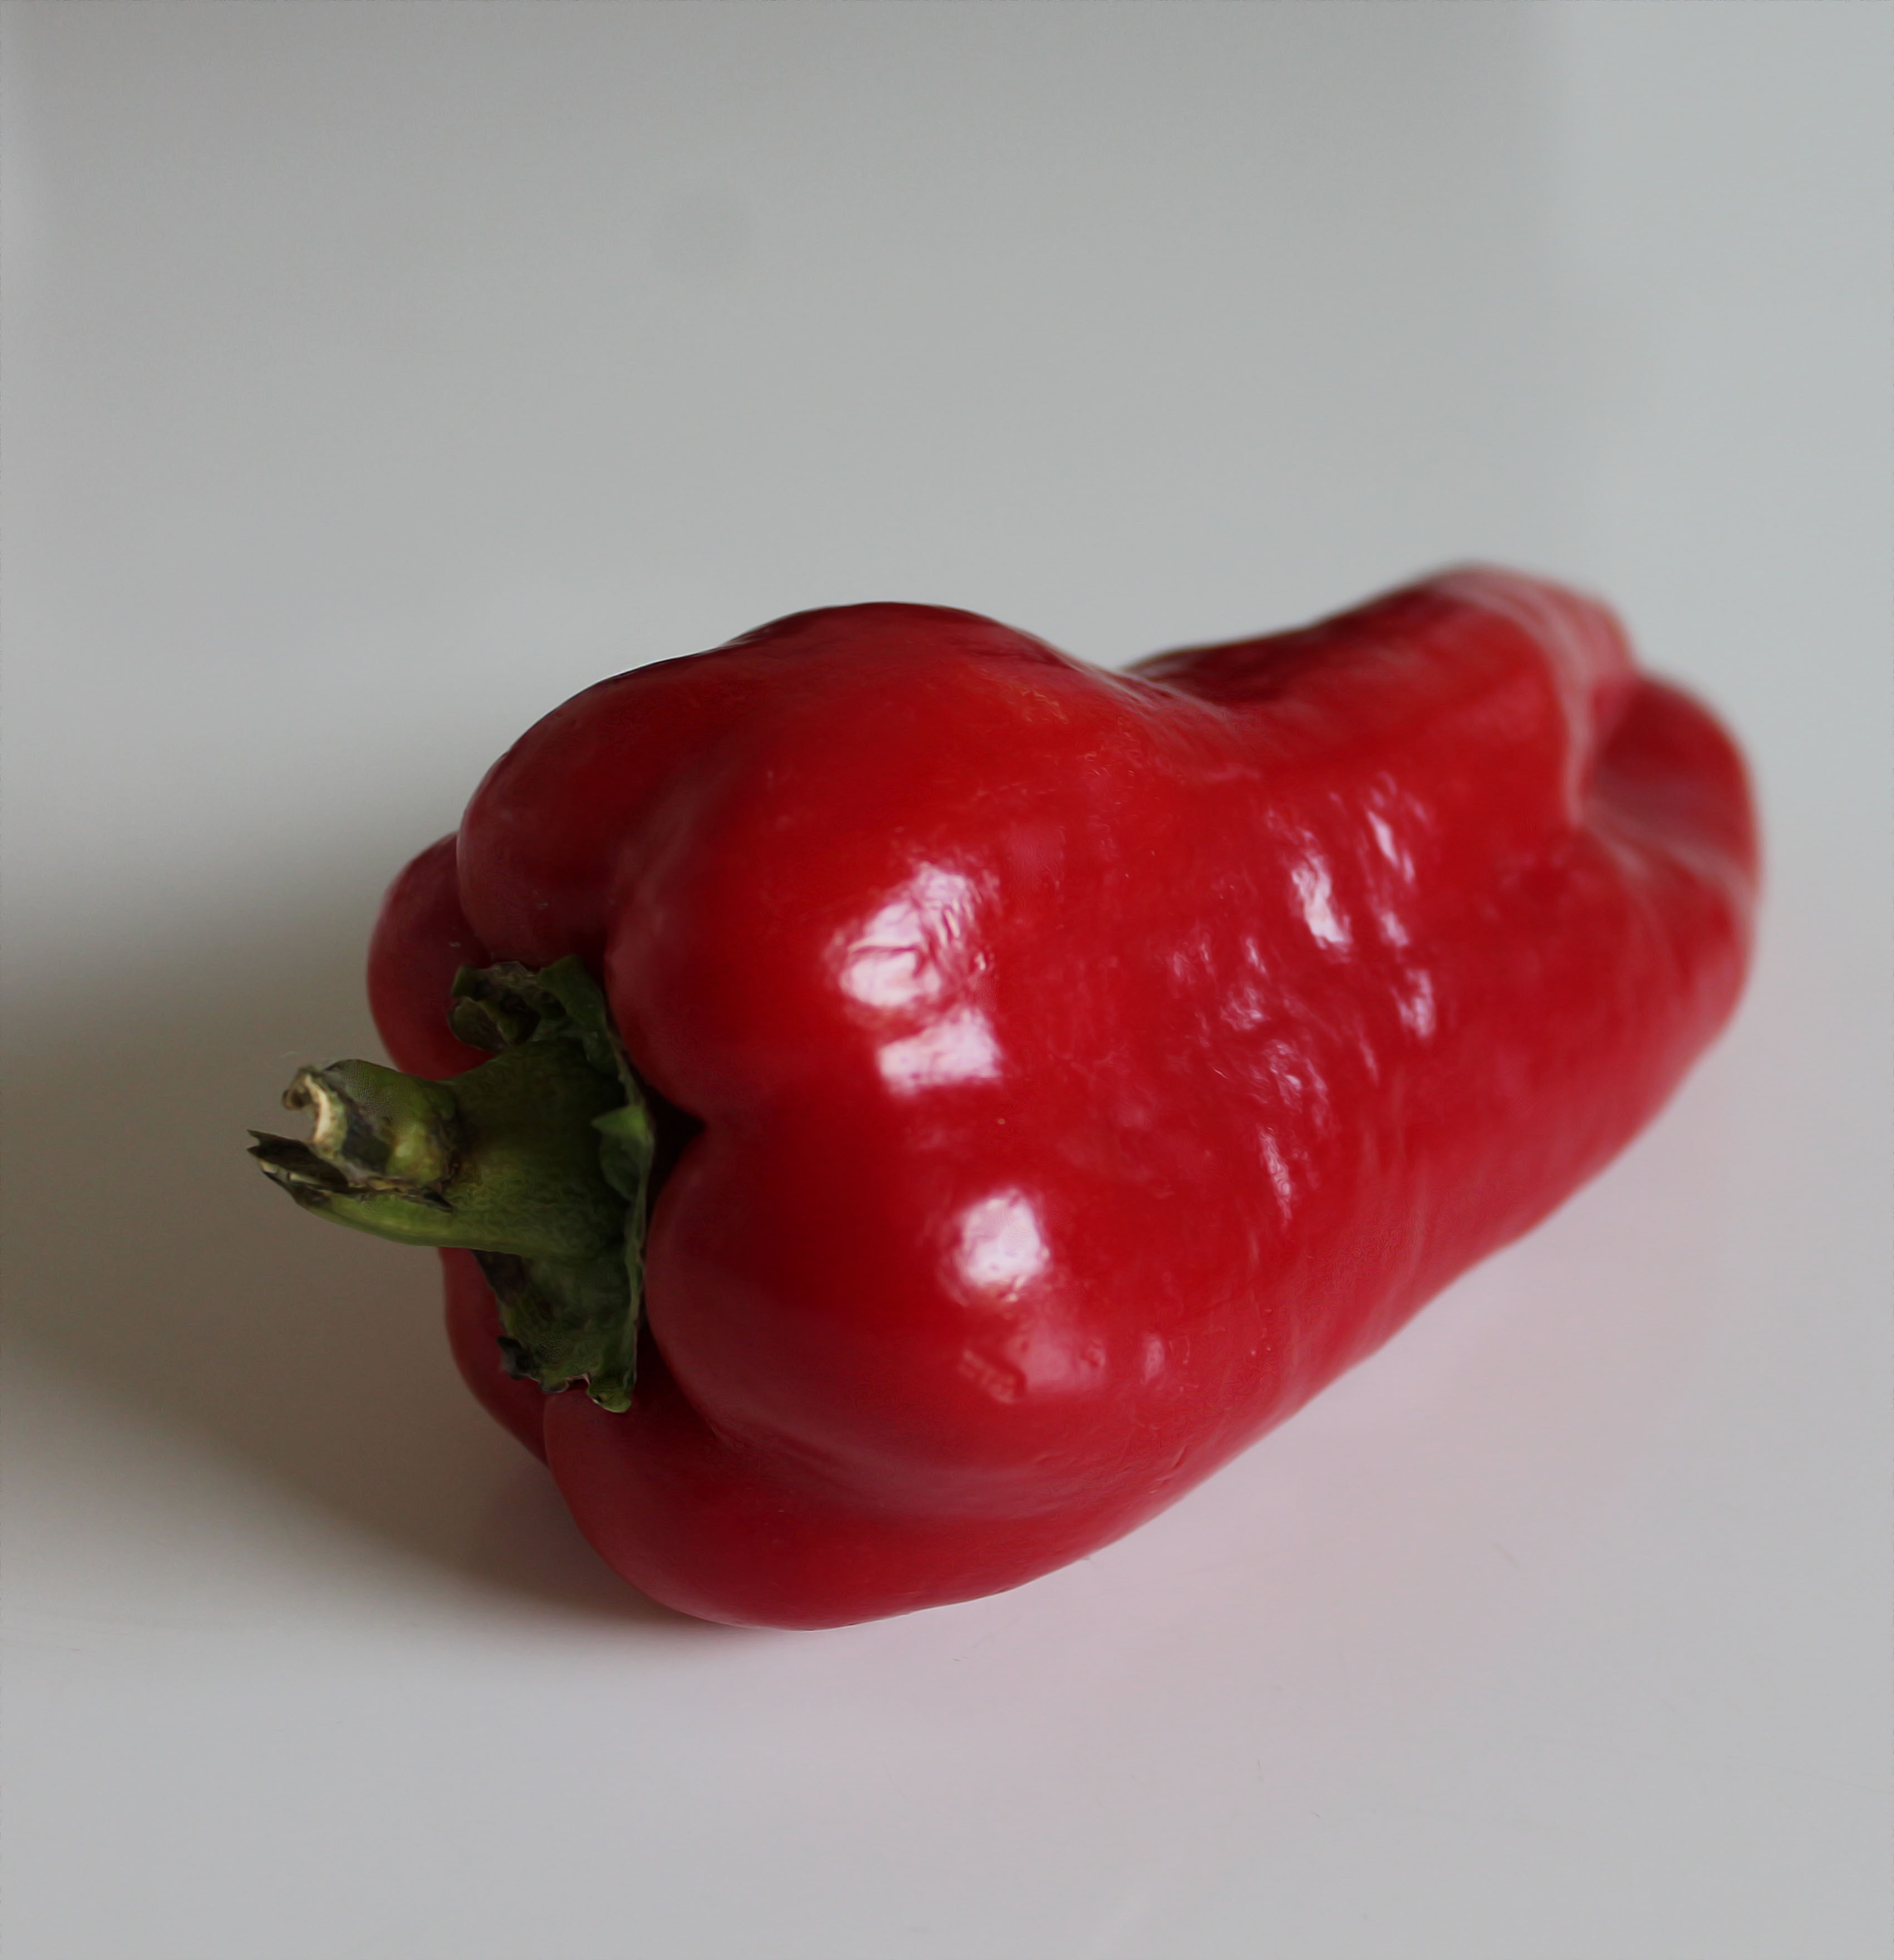
plant, fruit, flower, food, green, pepper, red, produce, vegetable, snack, peppers, bell pepper, red pepper, flowering plant, chili pepper, land plant, peperoncini, bell peppers and chili peppers, pimiento, habanero chili, snack pepper